Ginevra de' Benci (aristocrat)

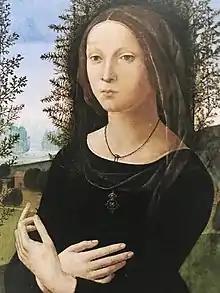
Possible portrait of Ginevra de' Benci by Lorenzo di Credi

Ginevra was born into a family of wealthy Florentine merchants in 1457. The Benci had business dealings with the Medici and were noted humanists themselves, patronizing artists and writers and creating an important library of classical texts. In 1474 she married Luigi de Bernardo Niccolini. Bernardo Bembo, Lorenzo de' Medici, Alessandro Braccesi, and Christoforo Landino dedicated poems to her.